Ralph Neville, 4th Earl of Westmorland

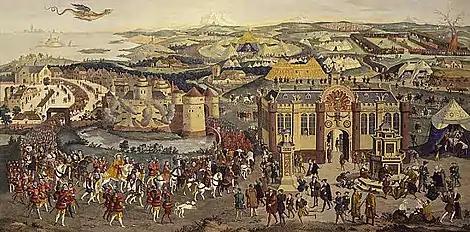
Field of the Cloth of Gold, engraving by James Basire (1774)

Ralph Neville, 4th Earl of Westmorland (21 February 1498 – 24 April 1549), was an English peer and soldier. He was the grandson of Ralph Neville, 3rd Earl of Westmorland, and the father of Henry Neville, 5th Earl of Westmorland.